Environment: real
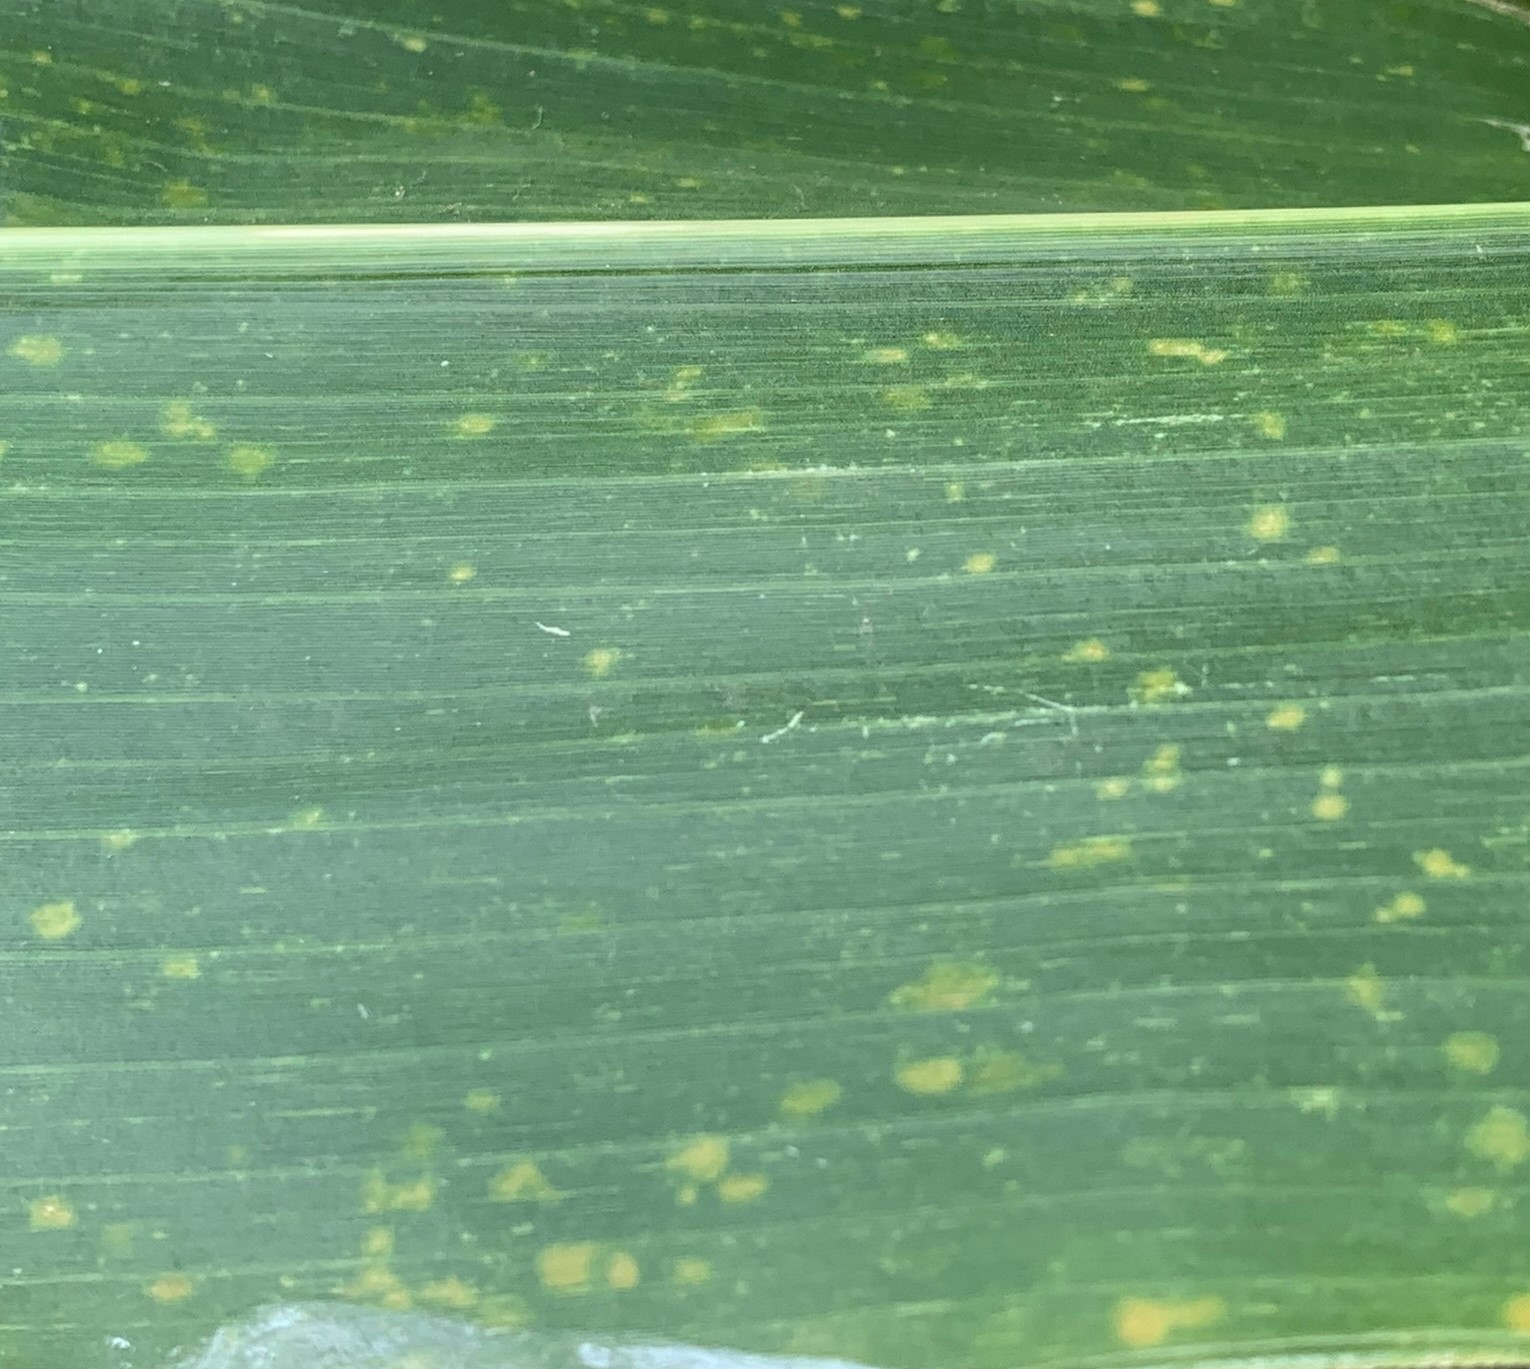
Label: lethal_necrosis